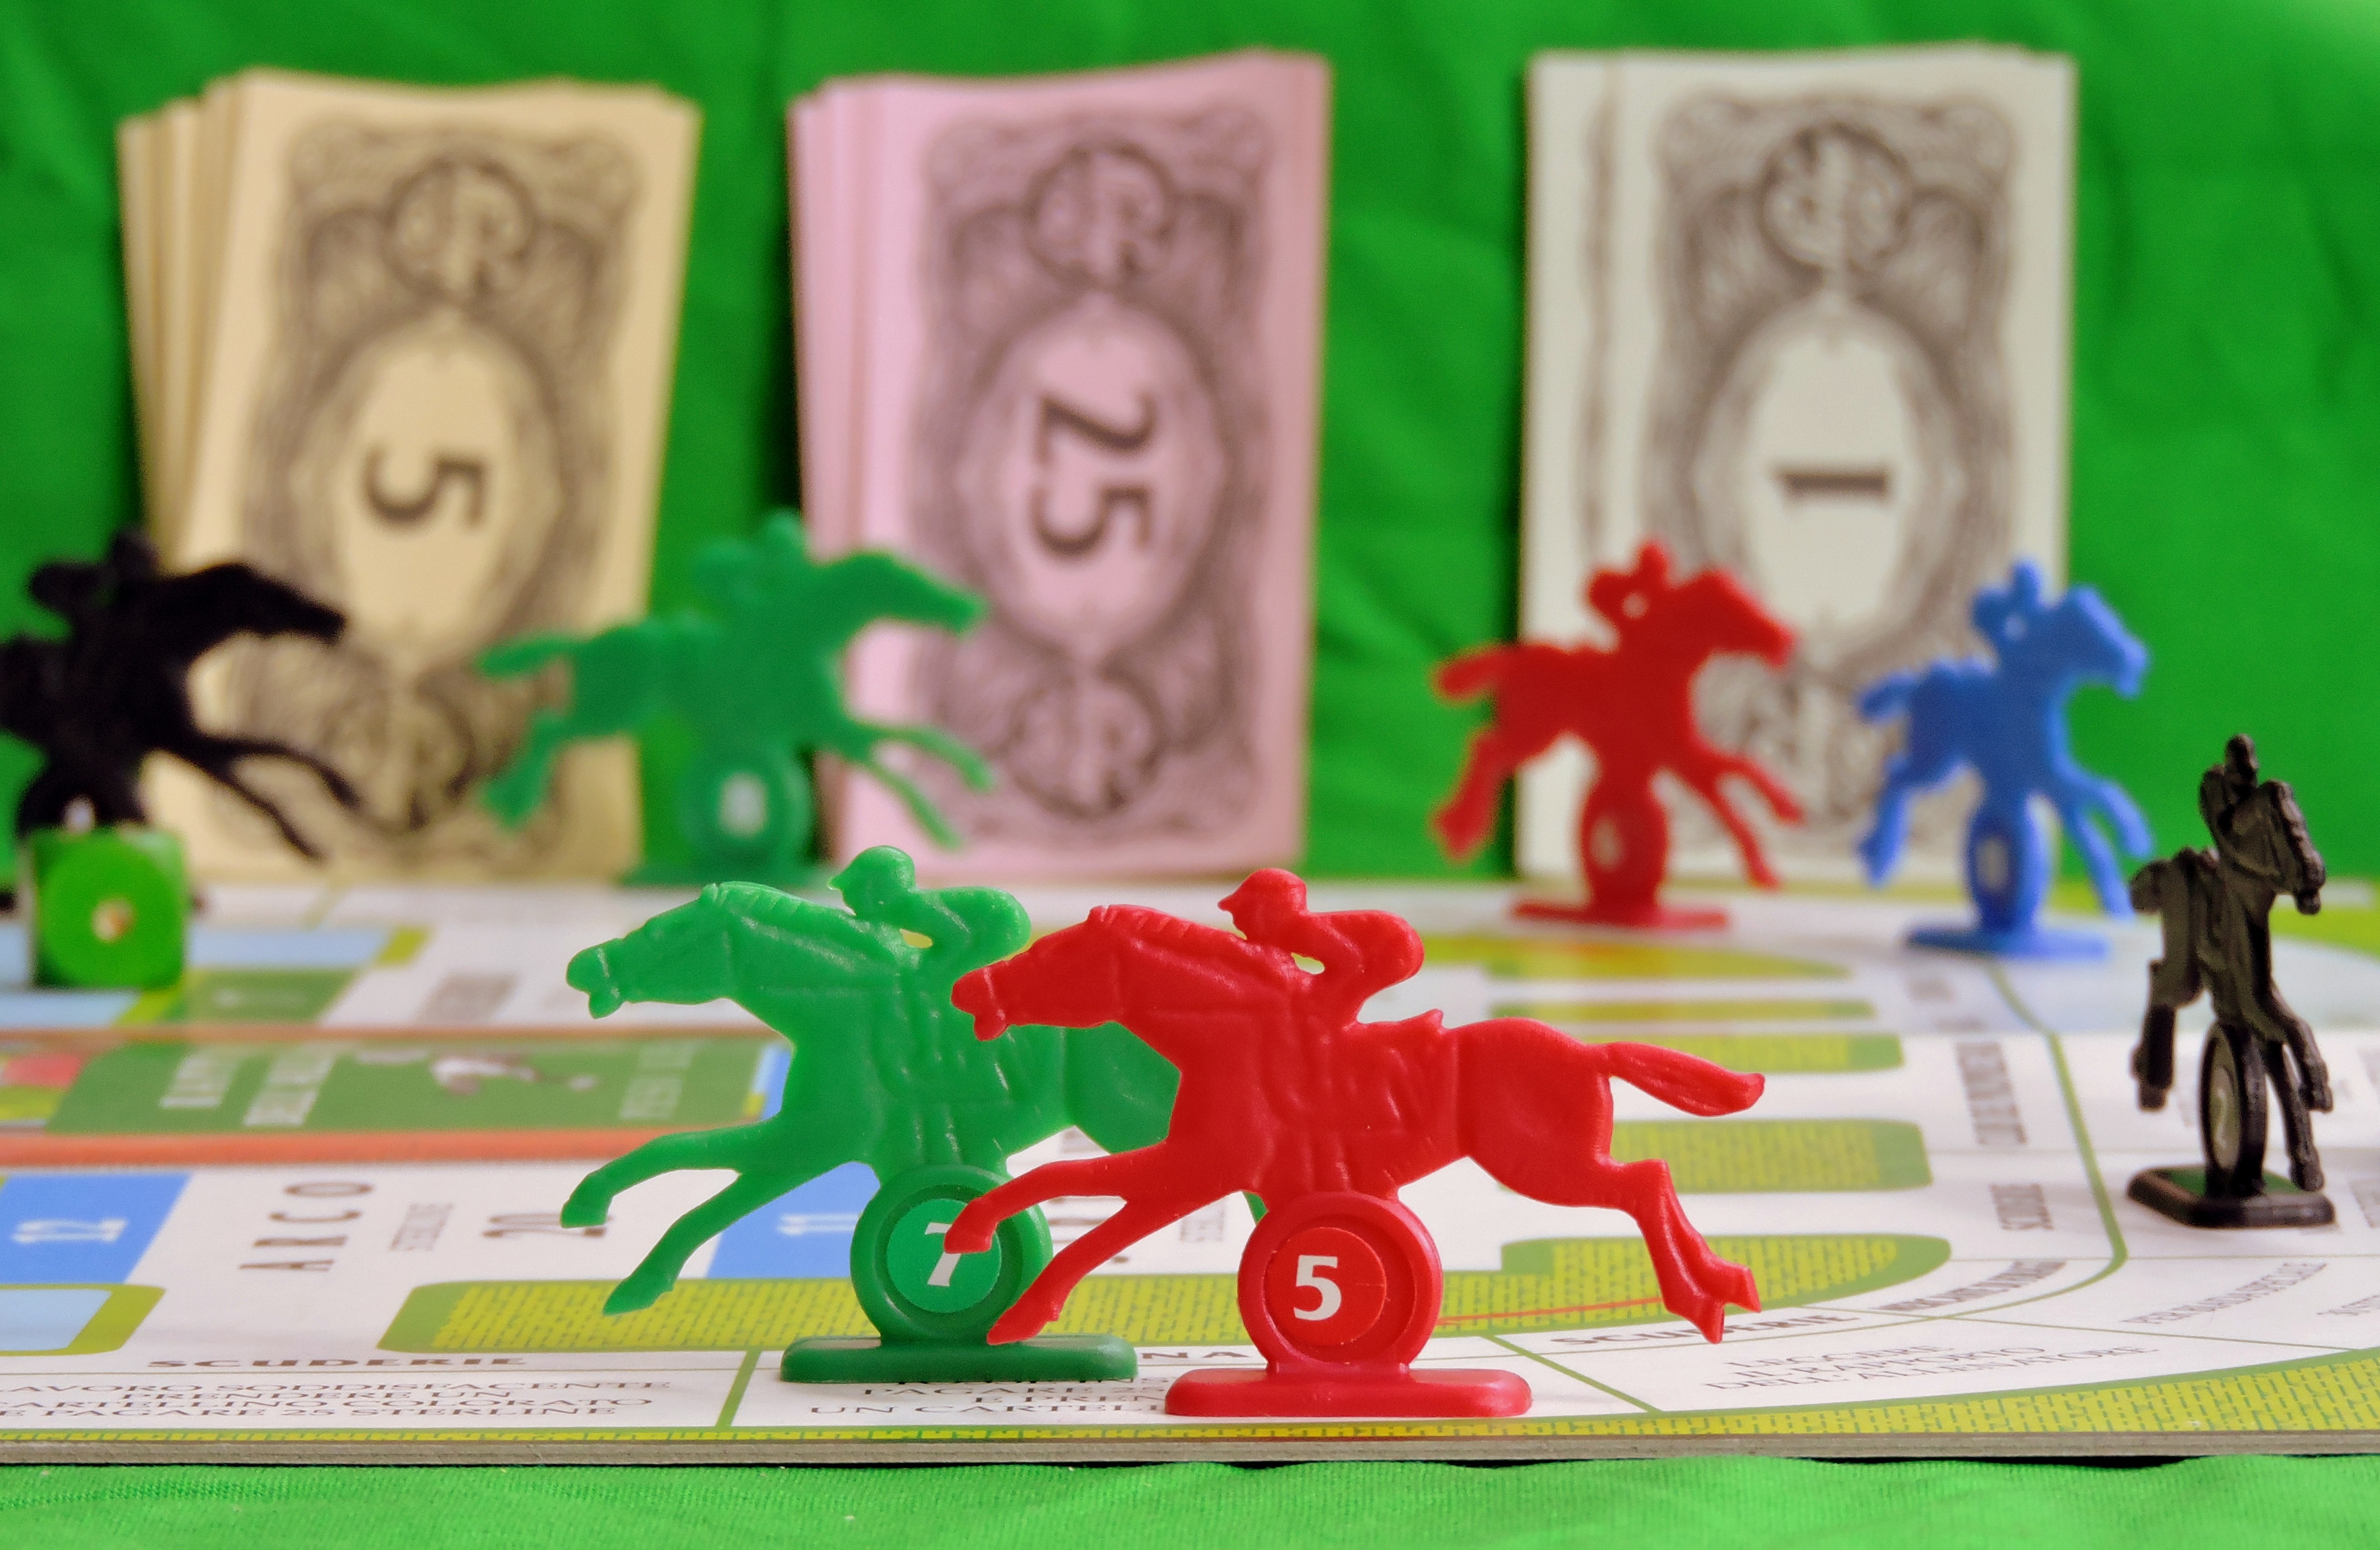
table, game, play, run, horse, money, toy, board game, race, games, bet, horse racing, pastime, army men